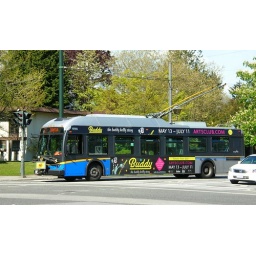
The white car was not in shot when I pressed the button!